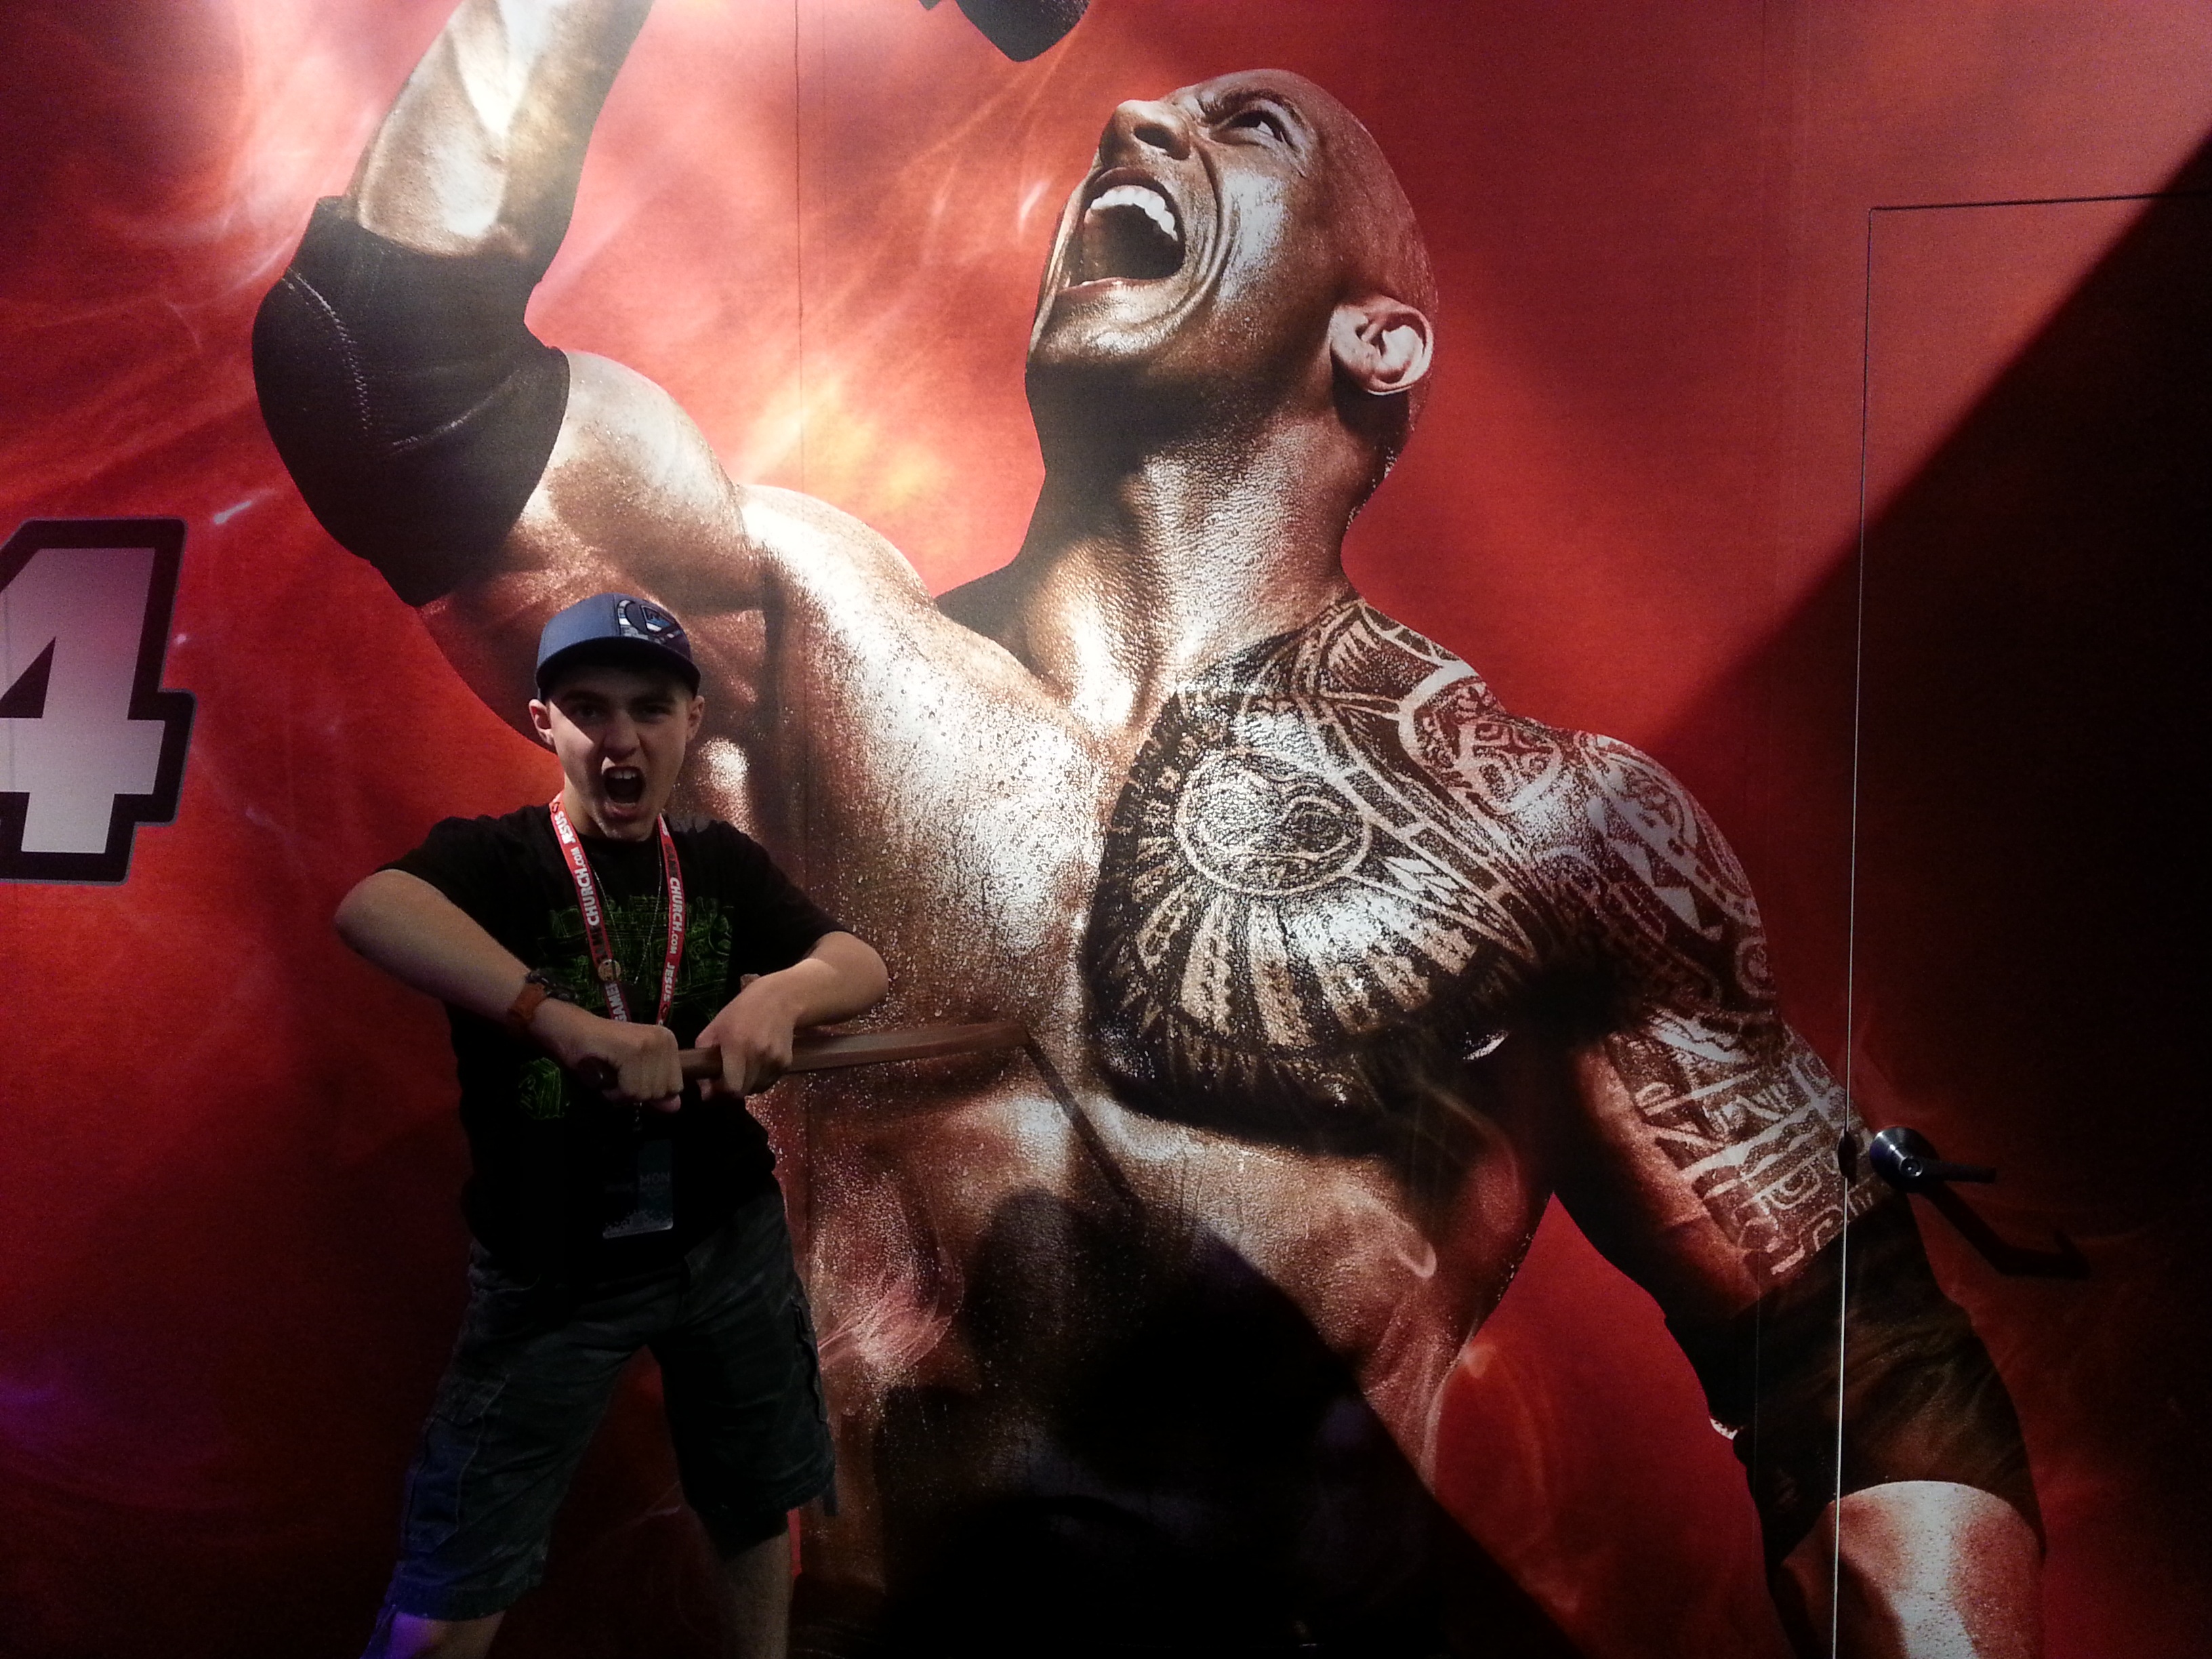
boy, performance art, posing, stage, performance, poster, games, strong, entertainment, convention, screenshot, strong man